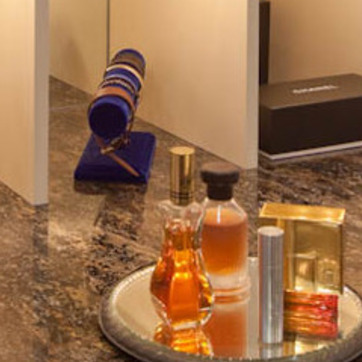
Material: metal